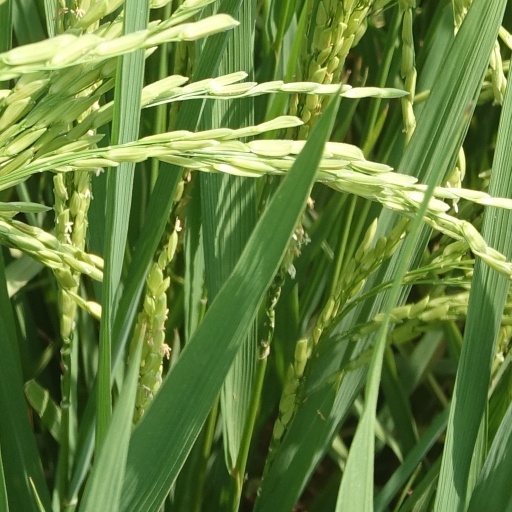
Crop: rice